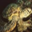
Label: turtle